Huntress (Helena Wayne)

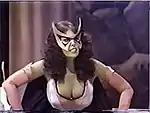
Barbara Joyce as the Huntress as she appears in "Legends of the Superheroes".

Editor Paul Levitz justified the creation of Helena Wayne by a wish to bring more diversity into the comic books, for the ALL-STAR JSA group, and to give Power Girl (the only female in the groups at the time) someone to contrast with and befriend.